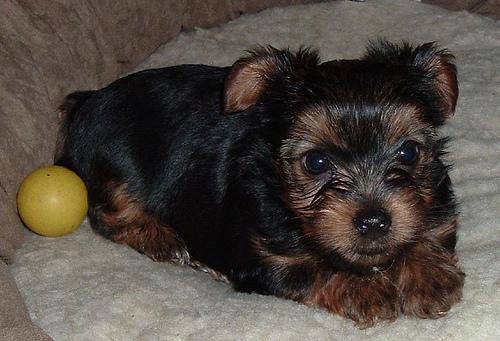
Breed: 340-n000120-Yorkshire_terrier